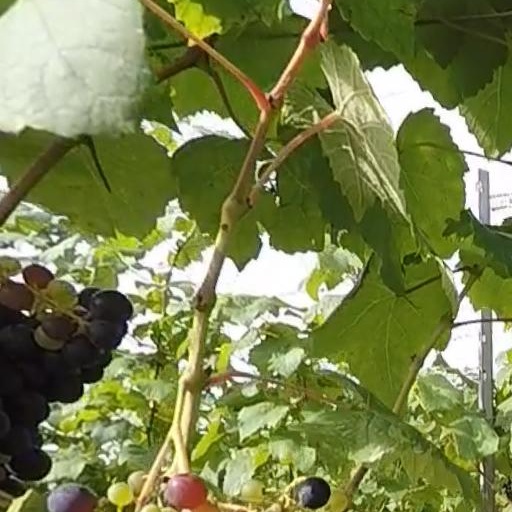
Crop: grape